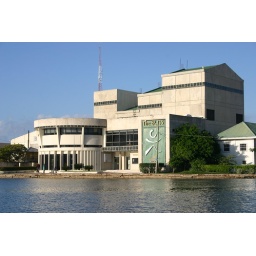
Talk about contrasts - the road in front of this very new, very modern building was falling apart.